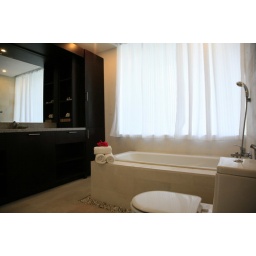
bathtub, toilet & vanity section in the grandmaster bedroom